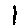
Label: 1